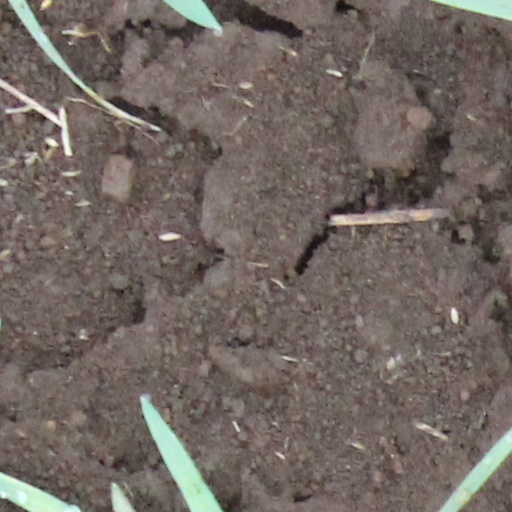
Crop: wheat